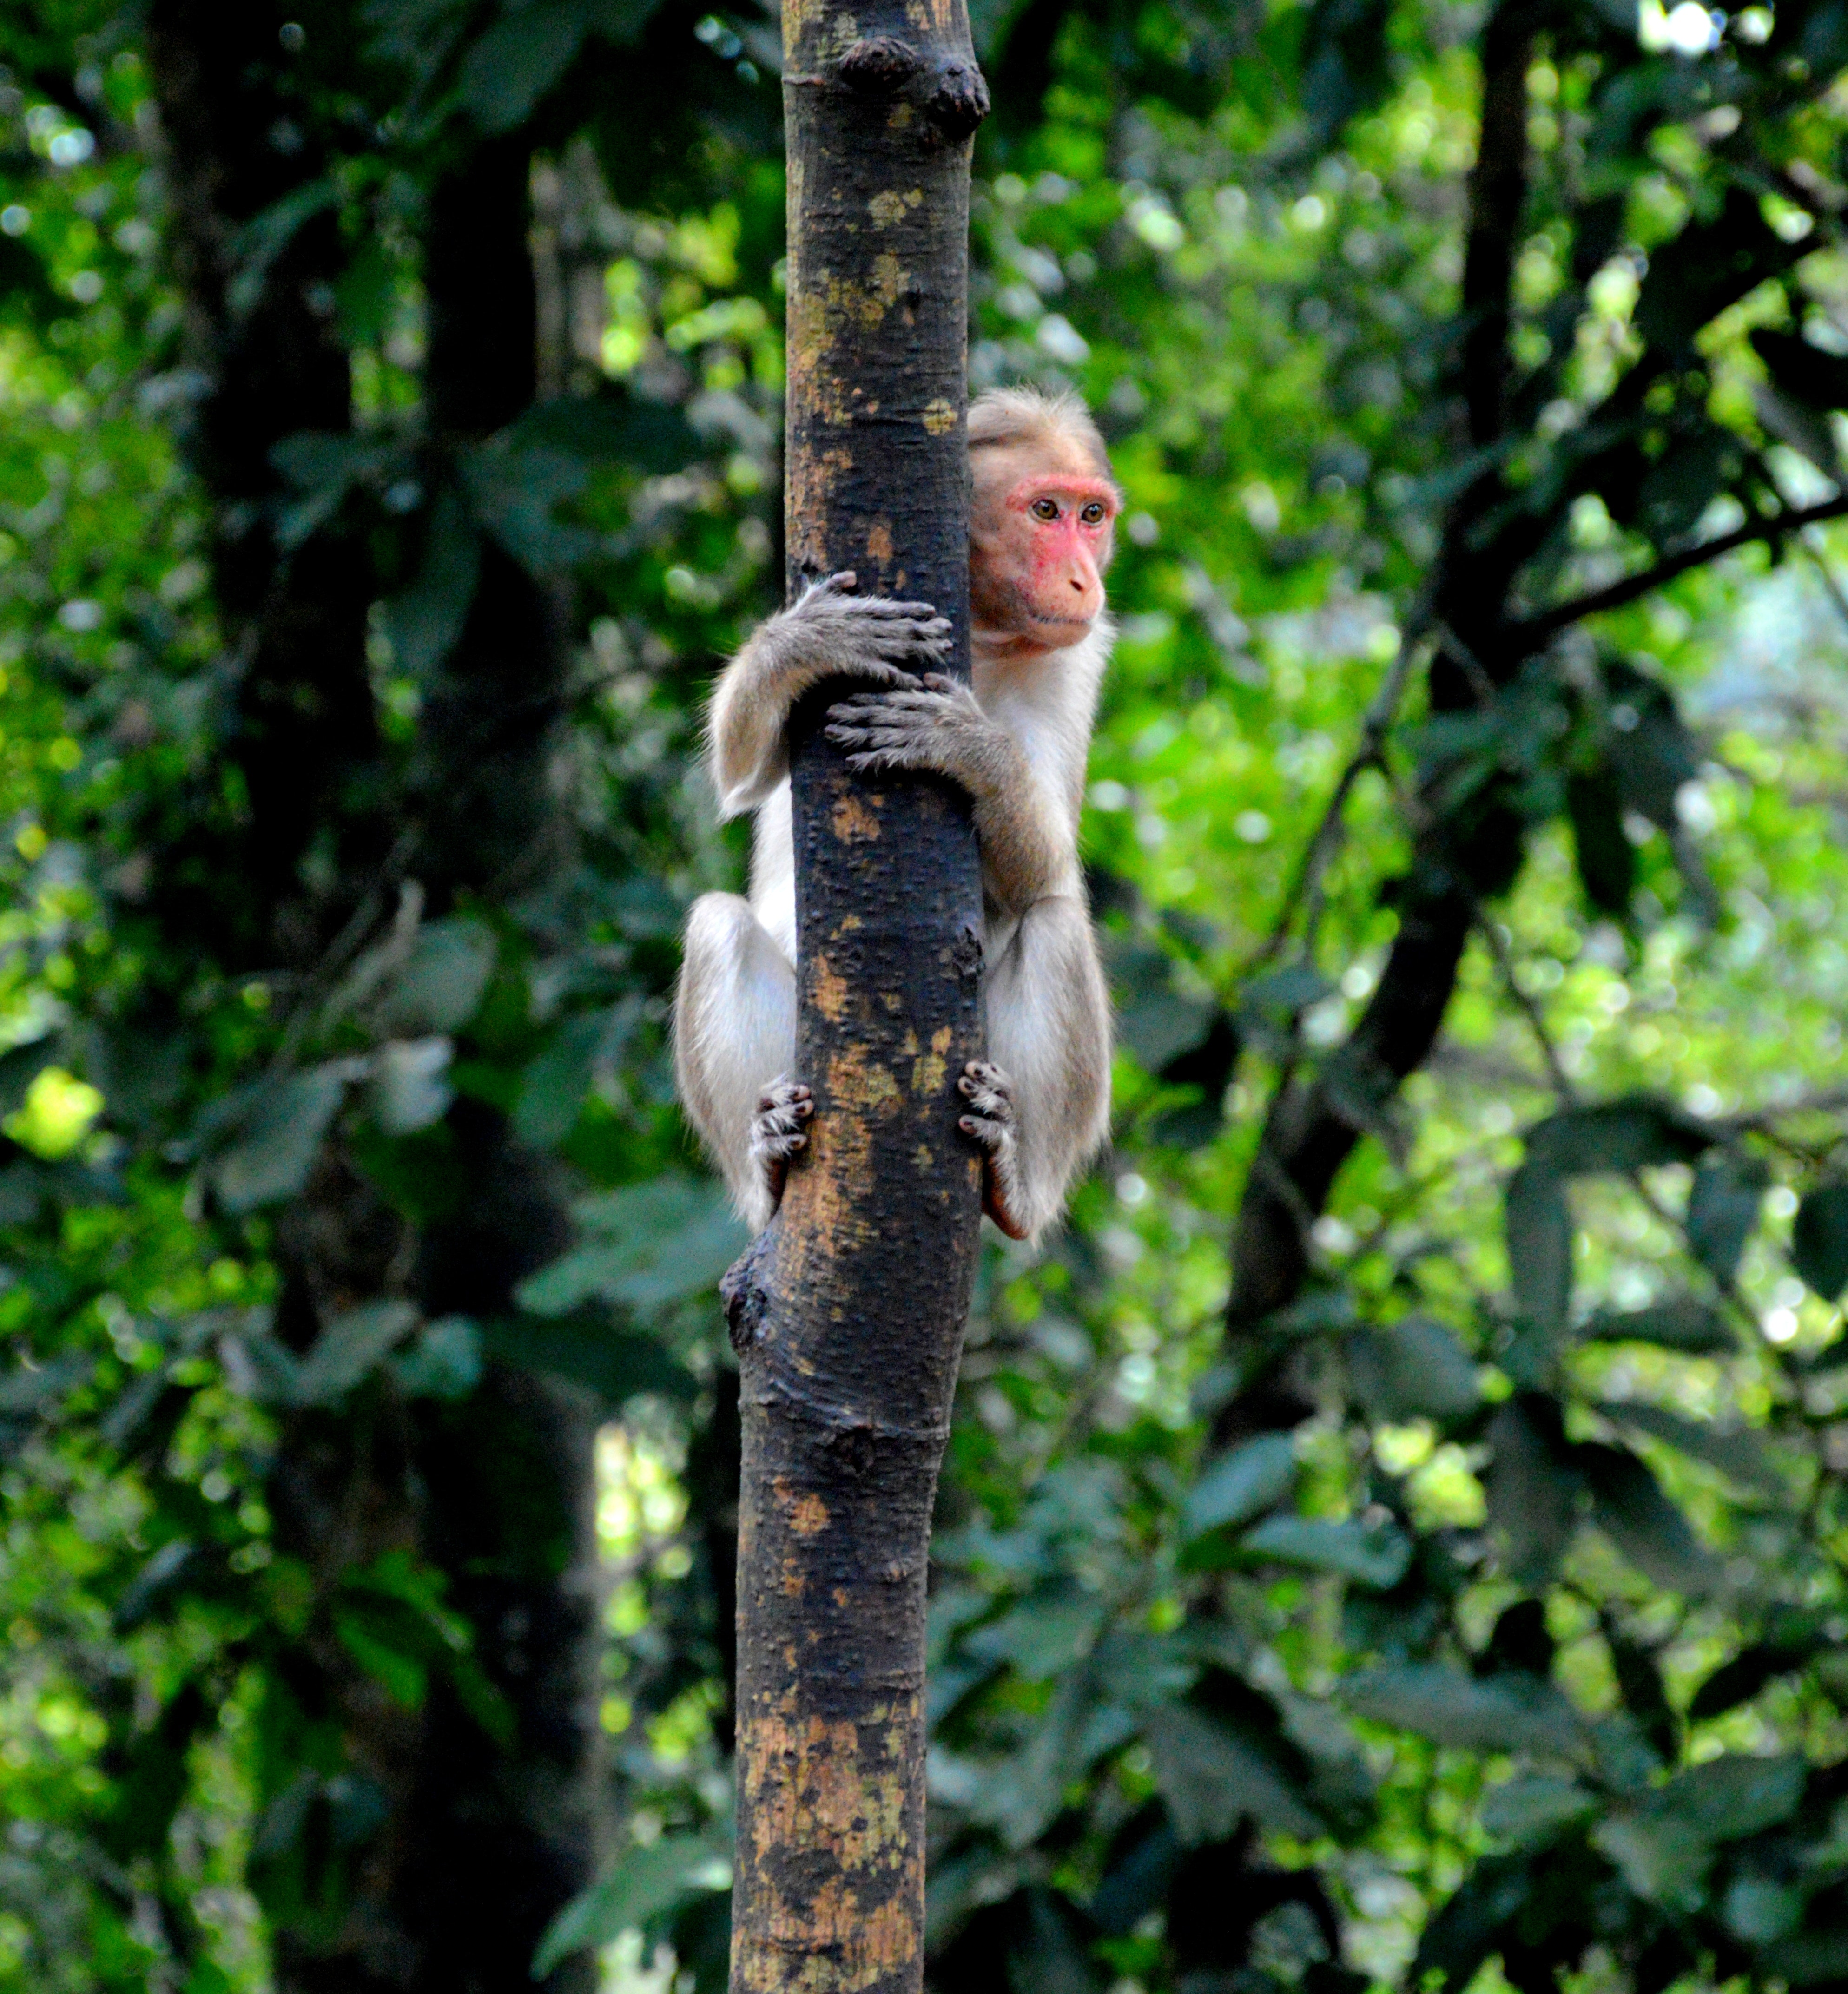
tree, jungle, plant, forest, primate, plant stem, macaque, trunk, wildlife